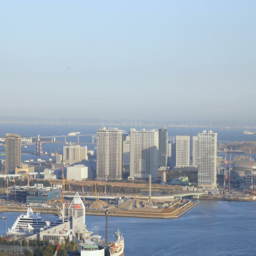
elevated cityscape of reclaimed lands under rapid construction of the new fish market and related buildings